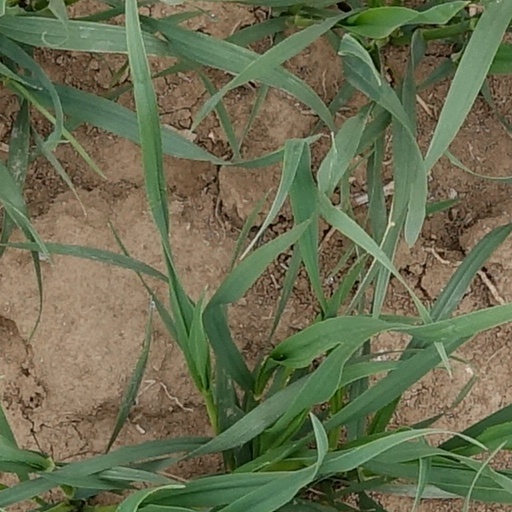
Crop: wheat